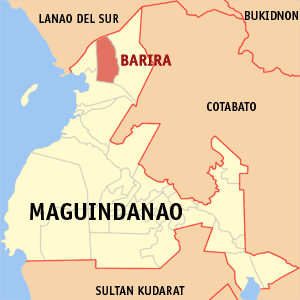
Barira est une localité de la province de Maguindanao, aux Philippines. En 2015, elle compte 30 004 habitants.